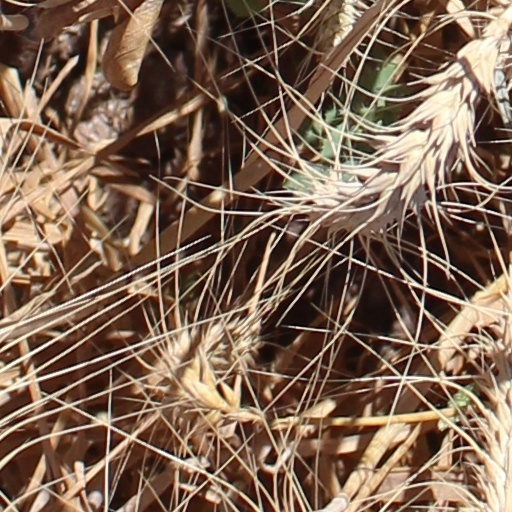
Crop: wheat